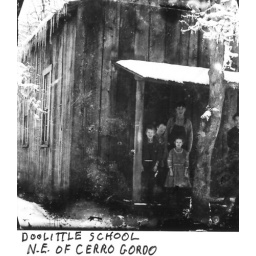
It is cold up in those hills. photo printed from small glass plate negative. Cottage Grove Oregon vicinity